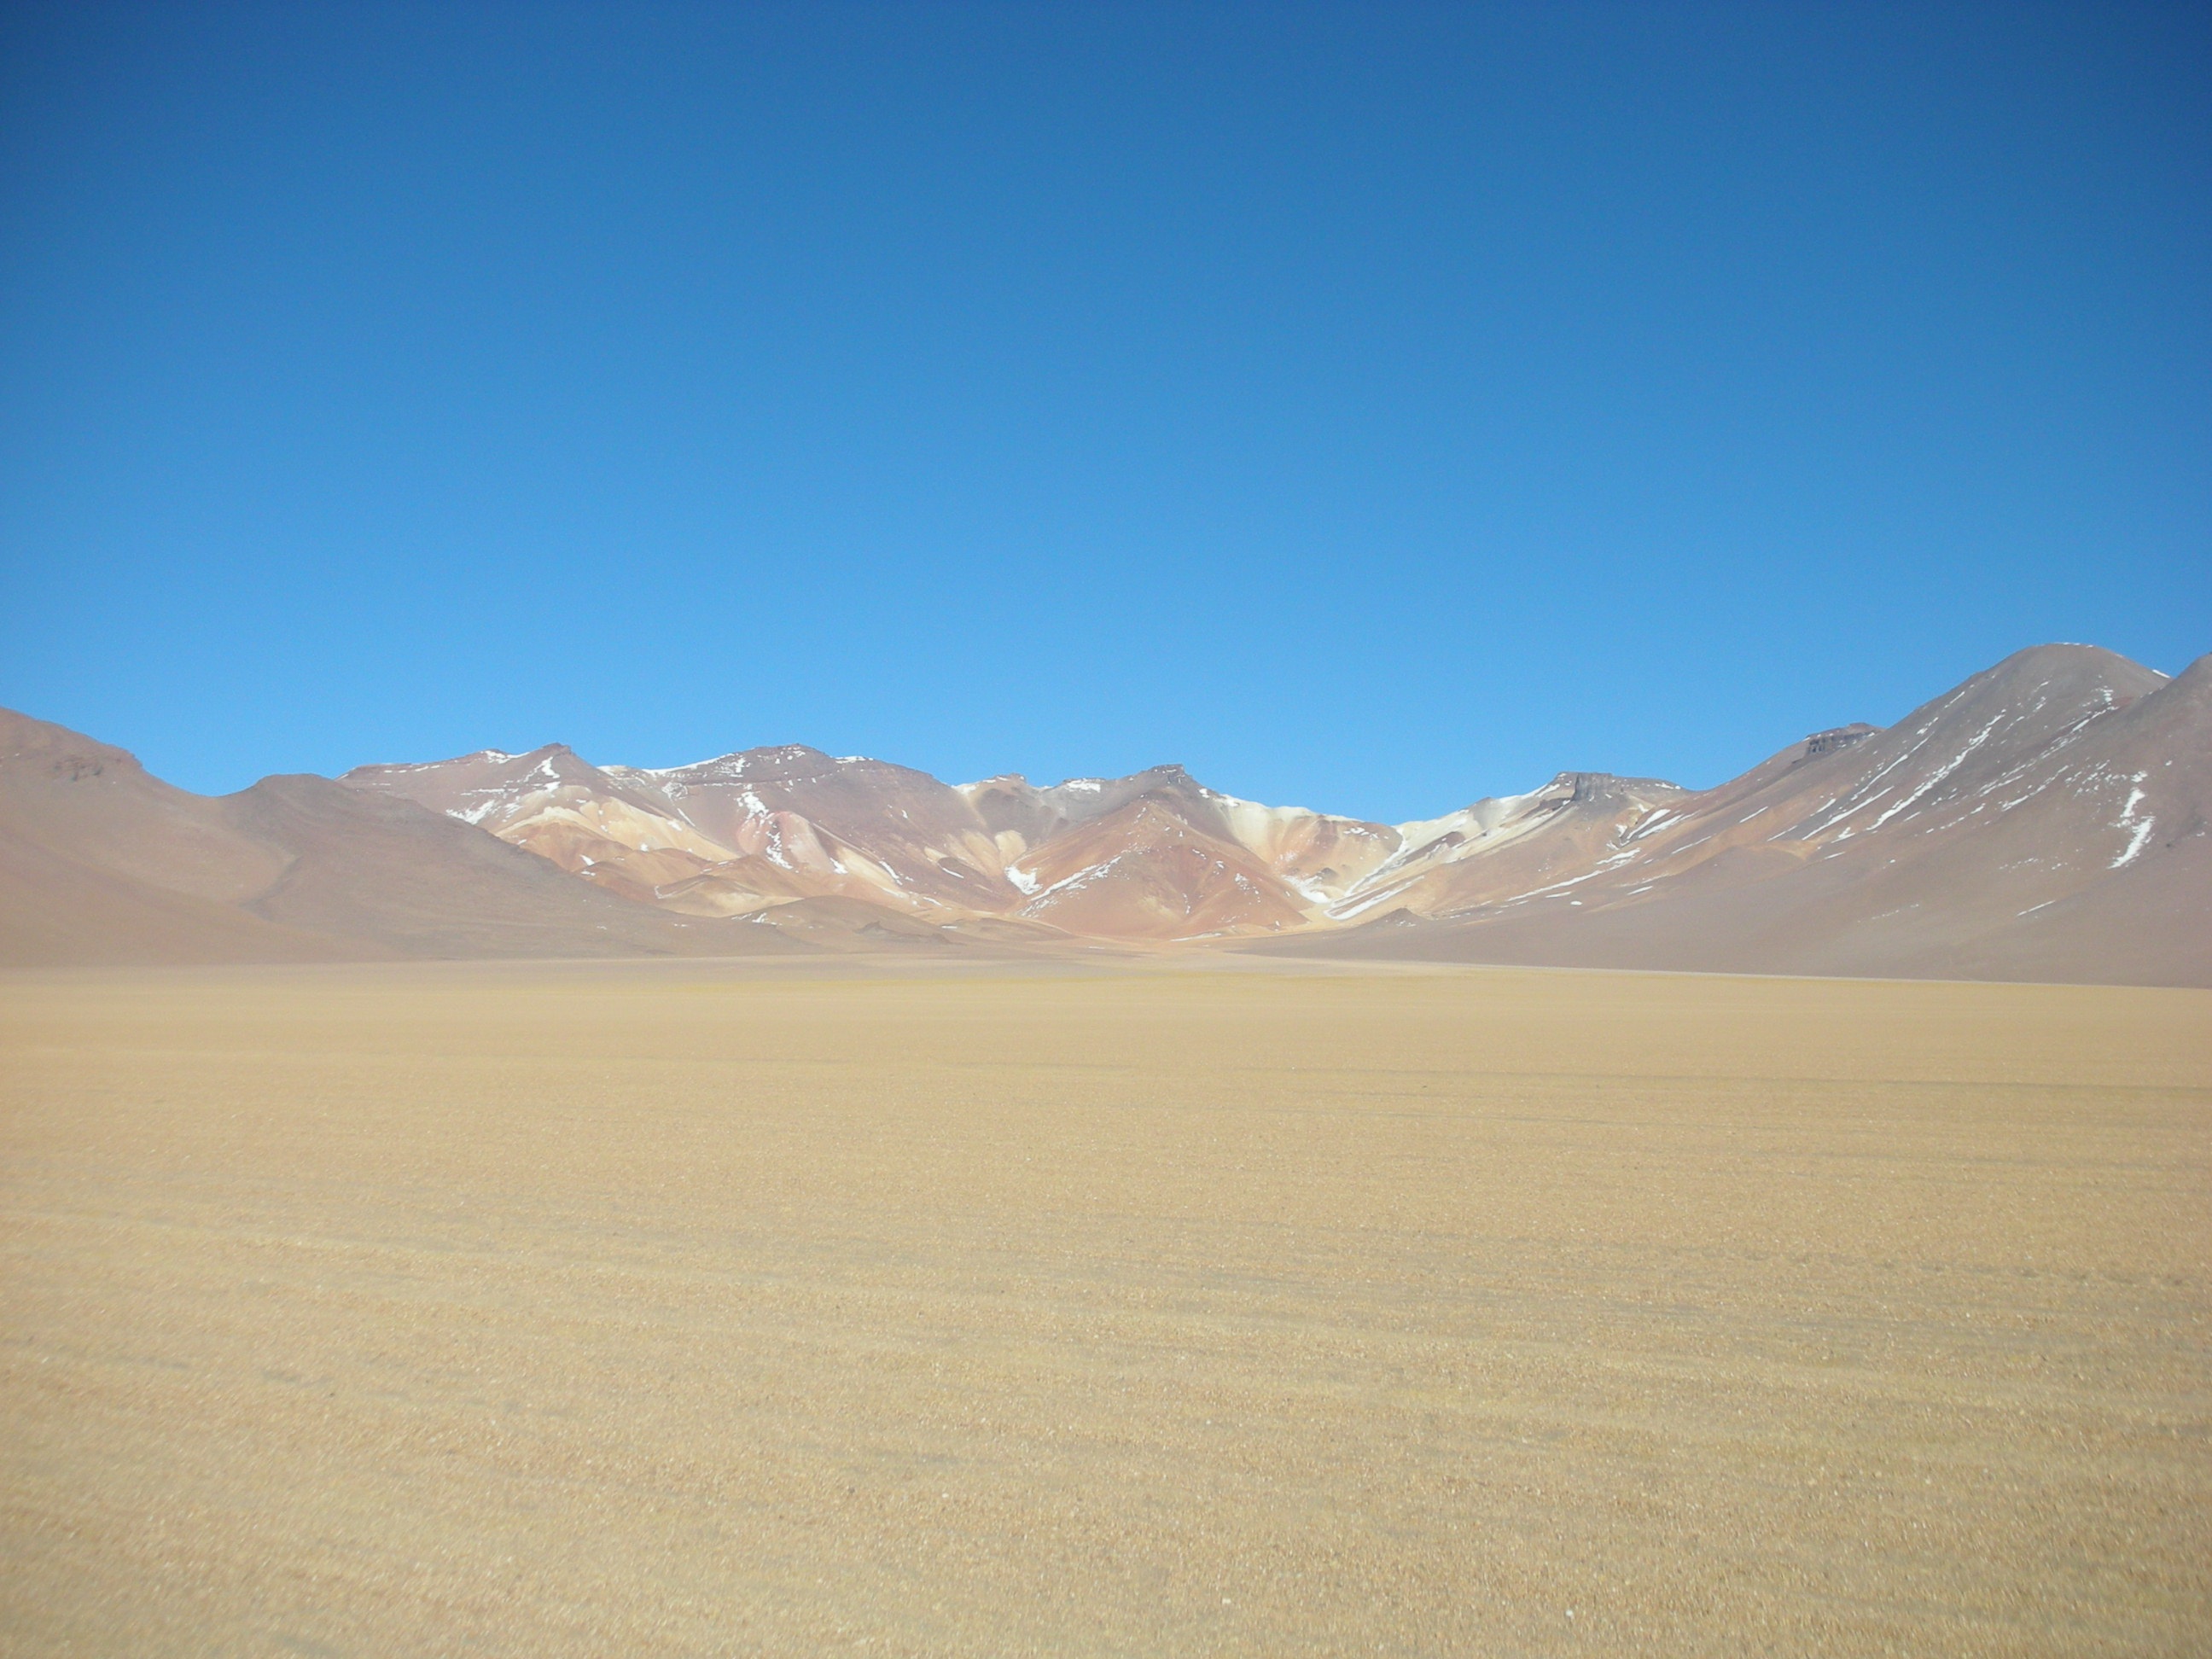
landscape, sand, horizon, mountain, hill, desert, lake, valley, mountain range, red, plain, mountains, grassland, plateau, habitat, ecosystem, sahara, wadi, bolivia, steppe, landform, erg, natural environment, geographical feature, aeolian landform, mountainous landforms